Geistliche Chormusik

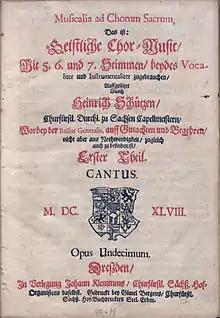
Title page of "Geistliche Chor-Music", 1648

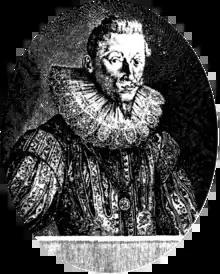
Schütz, the Dresden court composer

Schütz assembled a collection of 29 motets, which were assigned numbers 369 to 397 in the SWV, in 1648, the year that ended the Thirty Years' War. The original title was "" which indicates that Schütz planned at least a second part. The collection contains earlier and new works and a German arrangement of a motet by Andrea Gabrieli.